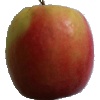
Label: Apple Pink Lady 1